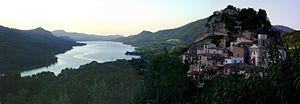
Le lac de Bomba est un lac artificiel créé sur la rivière italienne Sangro par un barrage d'argile placé sur le territoire de la commune de Bomba. Le lac del Sangro est rarement indiqué sur les cartes.